A Fine Romance (film)

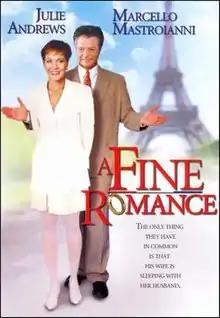
DVD Artwork

A Fine Romance is a 1991 comedy film directed by Gene Saks.